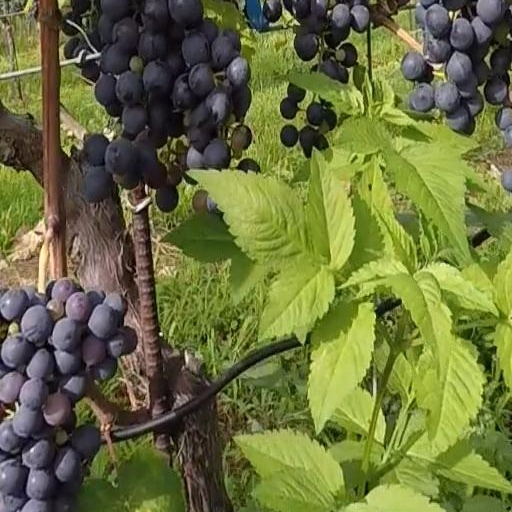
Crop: grape